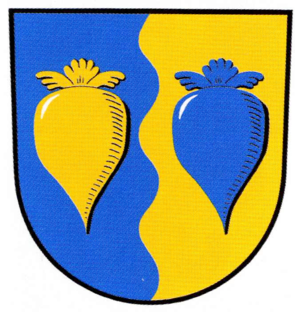
Söllingen
Coat of arms of Söllingen
Söllingen er en kommune i den sydlige del af Landkreis Helmstedt, i den sydøstlige del af den tyske delstat Niedersachsen. Den har en befolkning på omkring 64o Heeseberg.